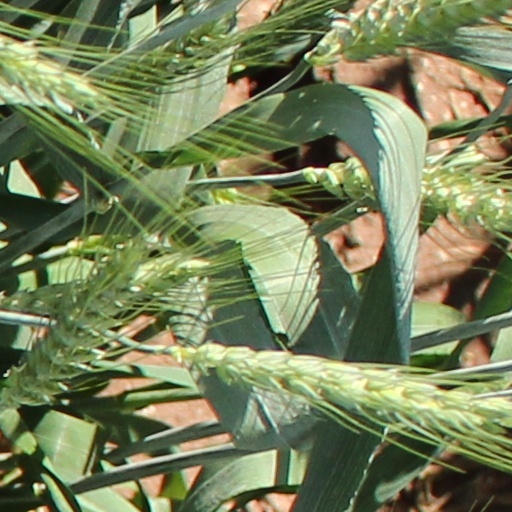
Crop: wheat